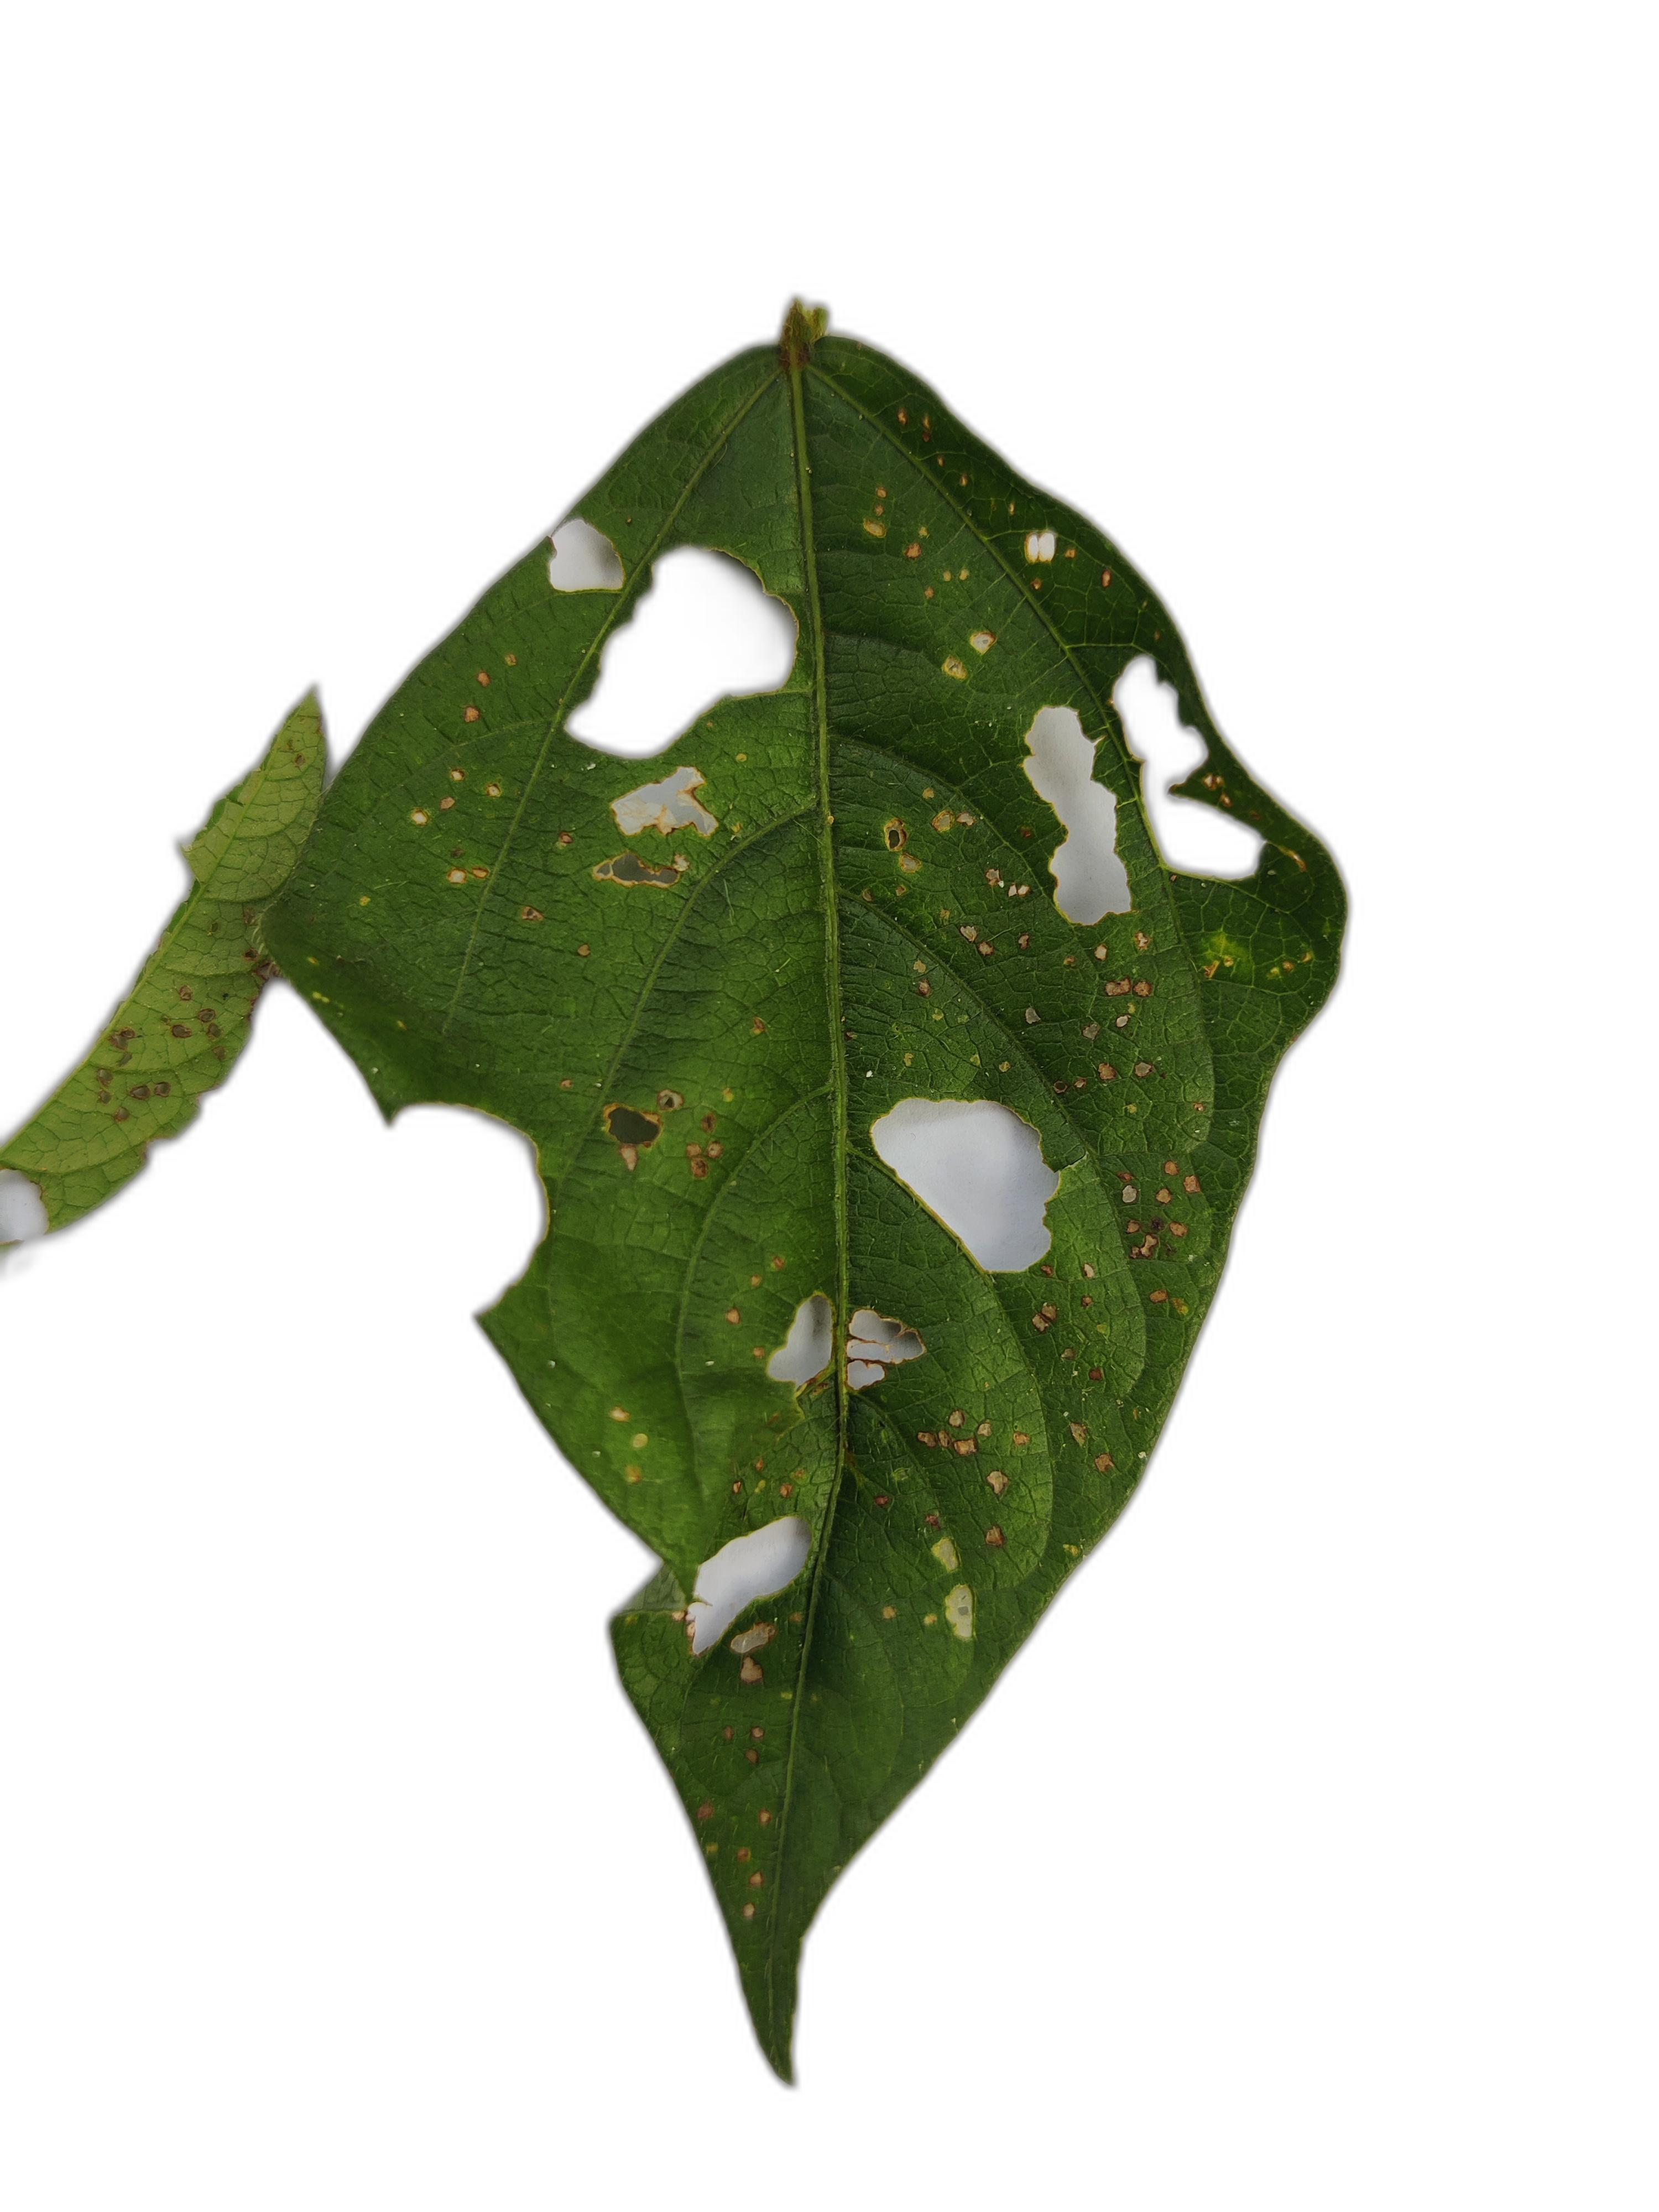
Label: Cercospora leaf spot